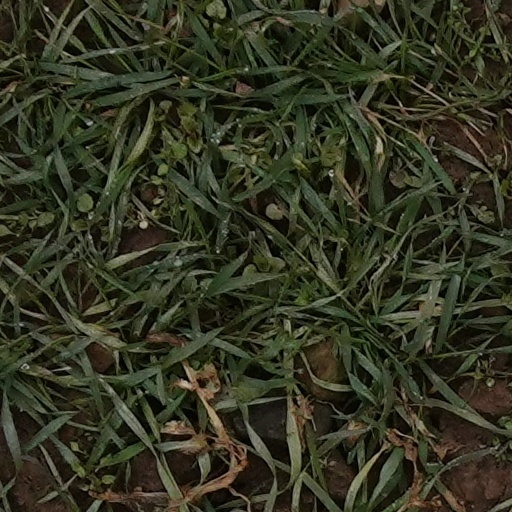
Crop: wheat